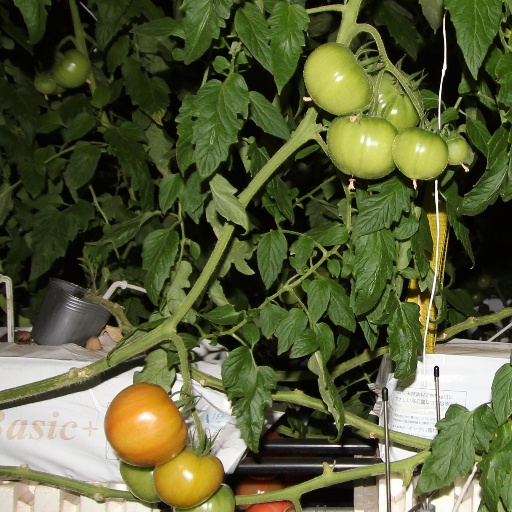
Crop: tomato